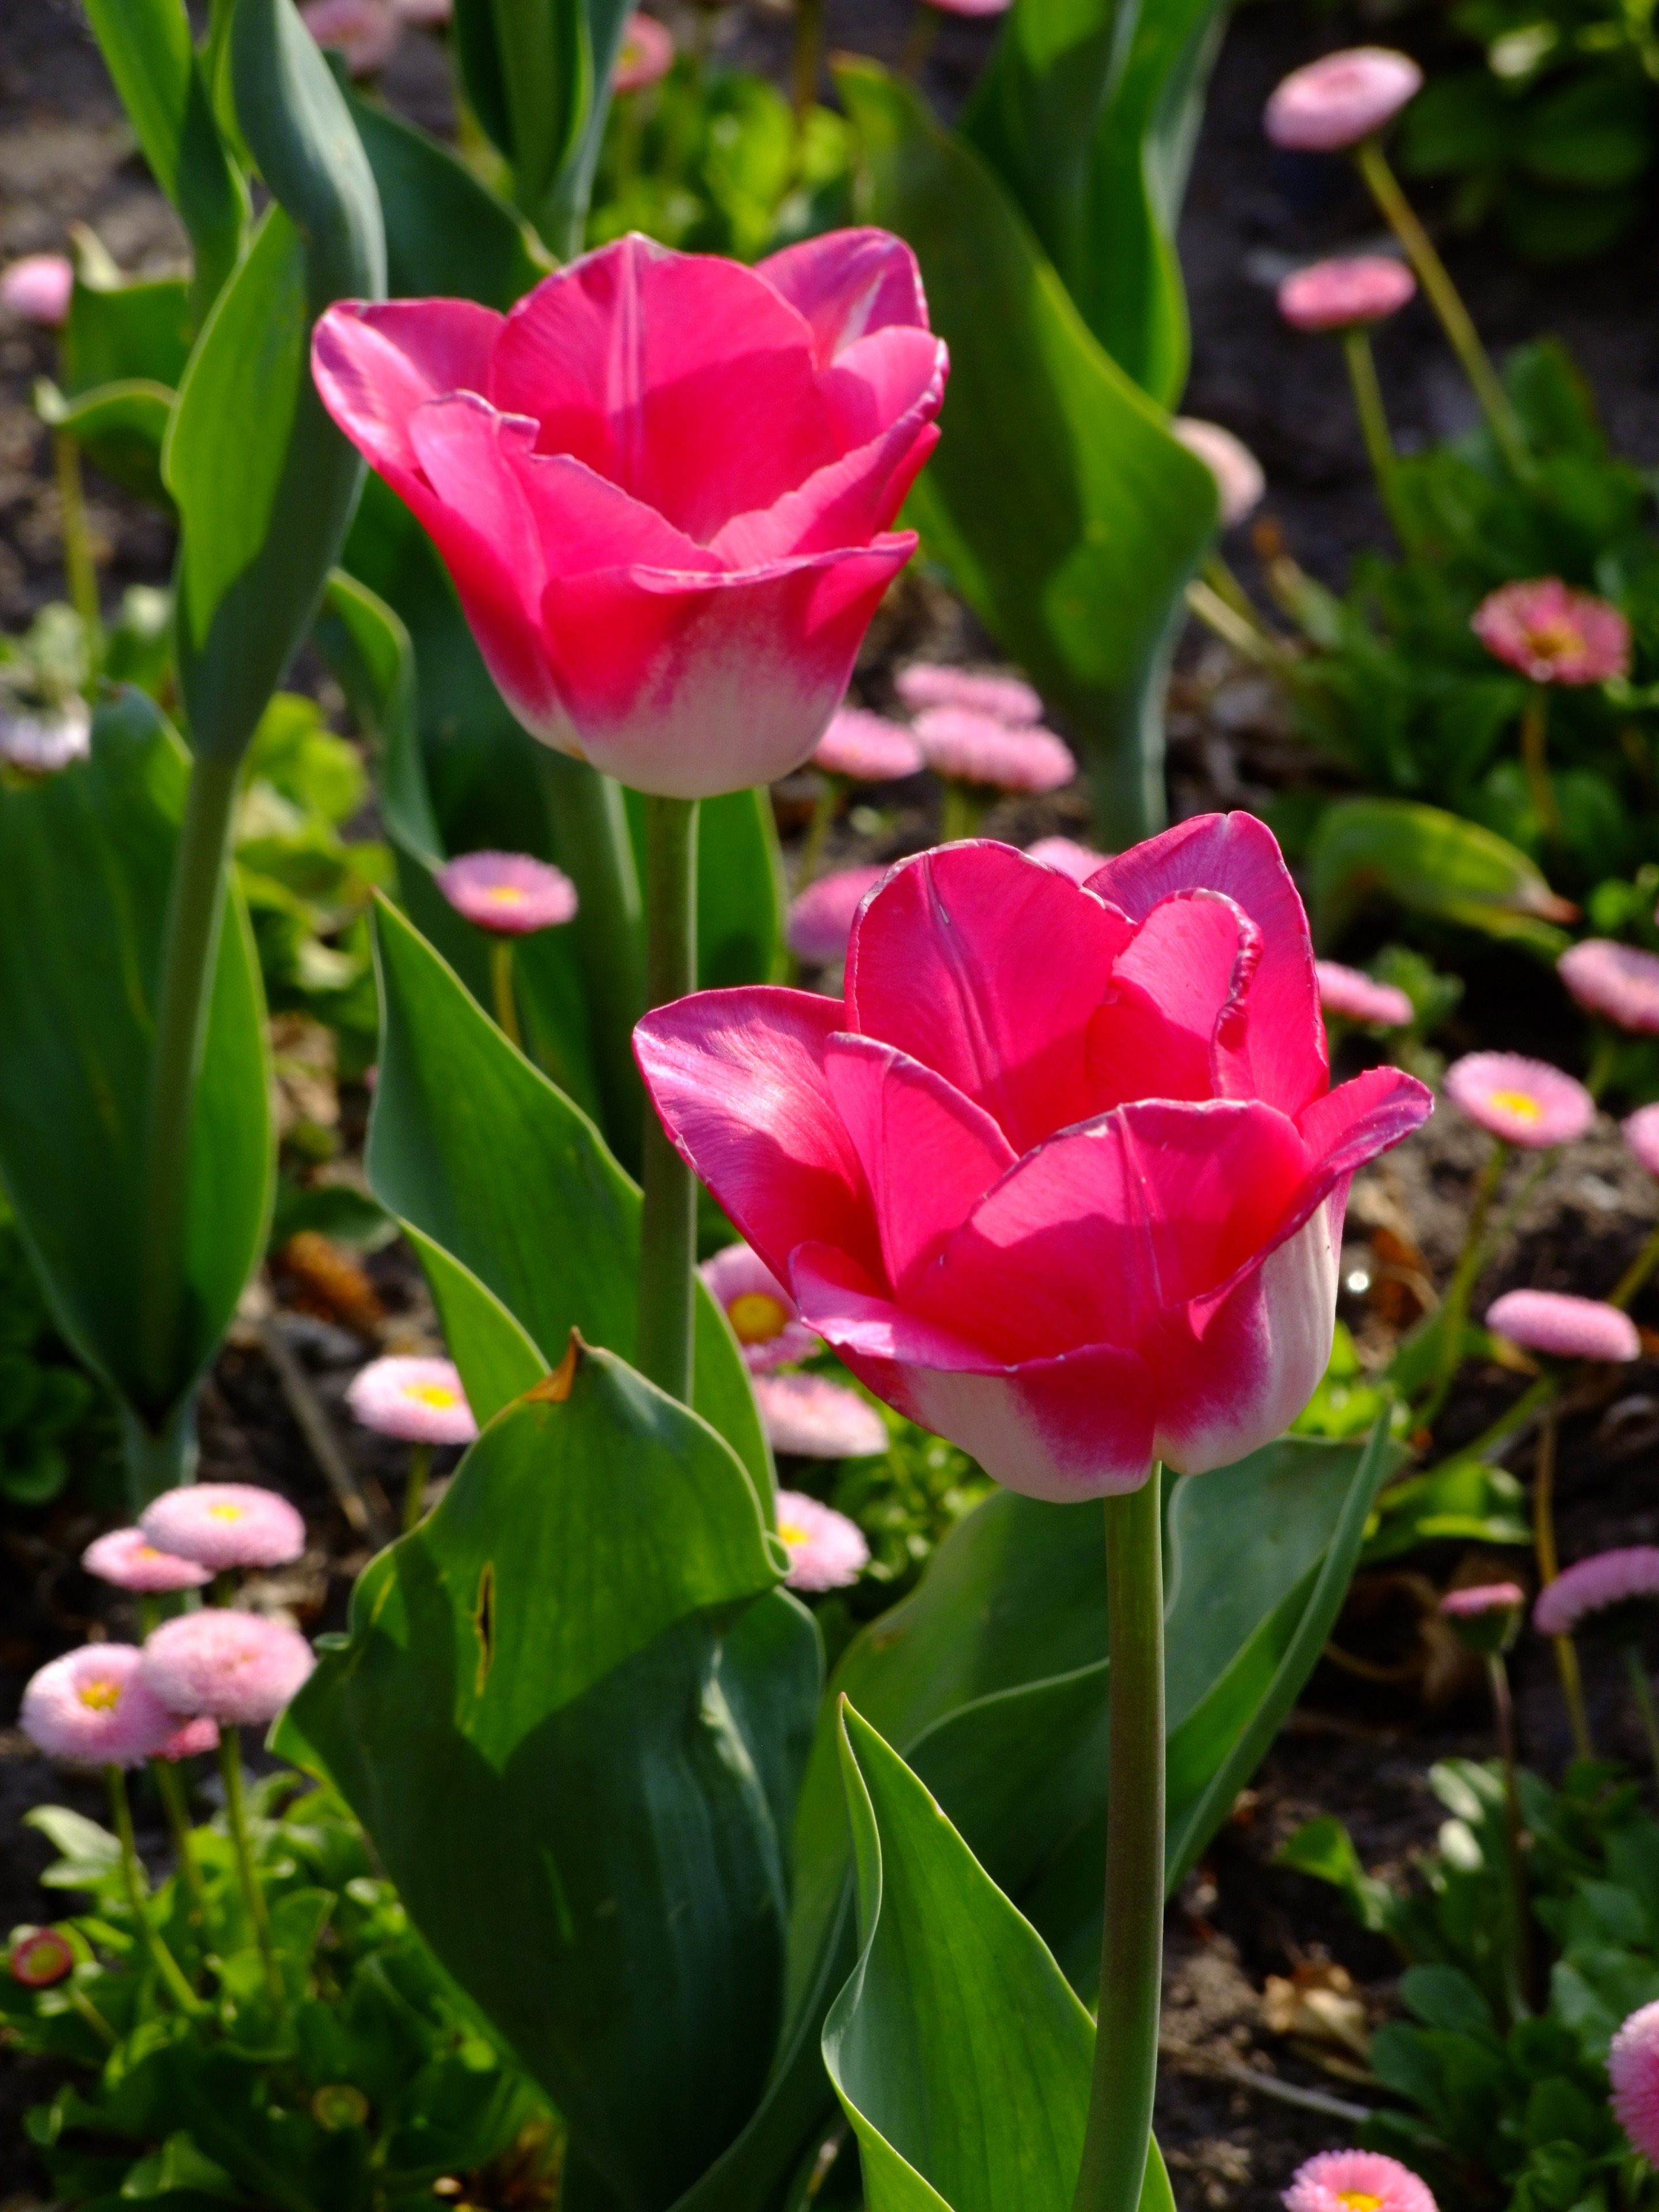
plant, flower, petal, tulip, spring, botany, flora, flowers, flower bed, germany, tulips, dusseldorf, flowering plant, lily family, south park, land plant